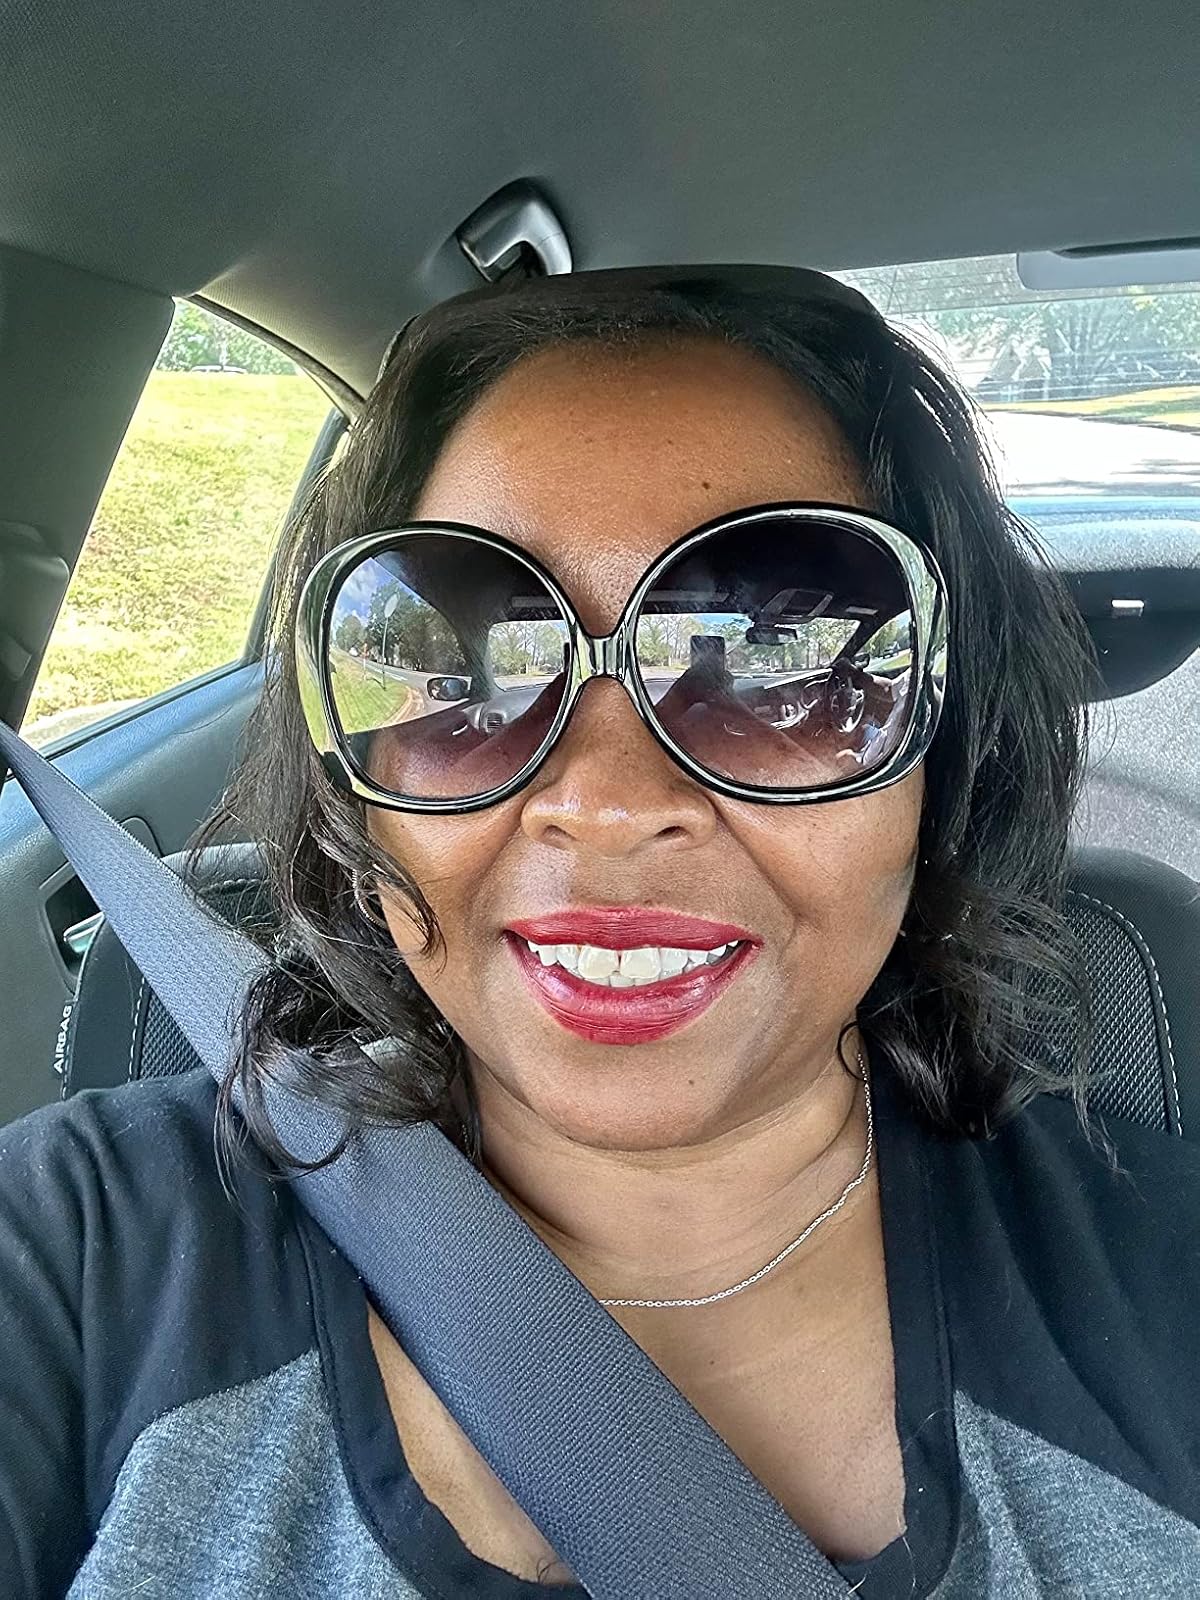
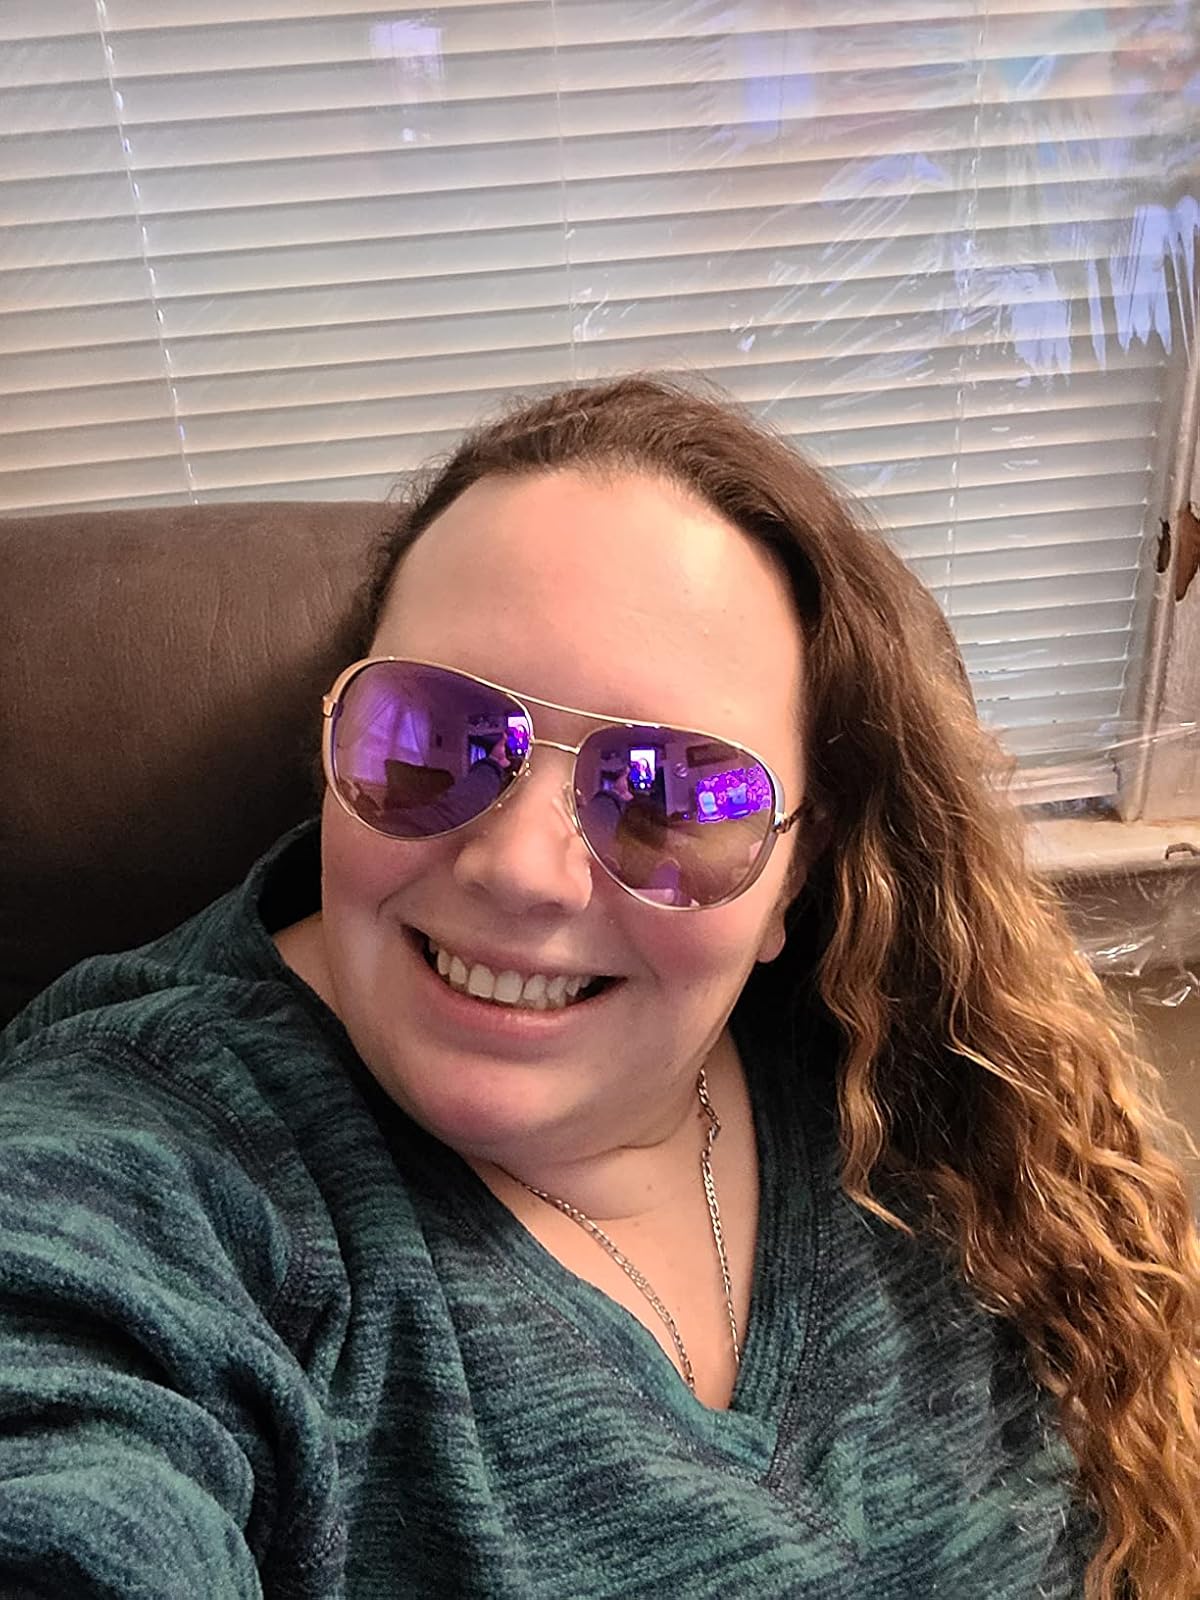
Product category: accessories_sunglasses
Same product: no